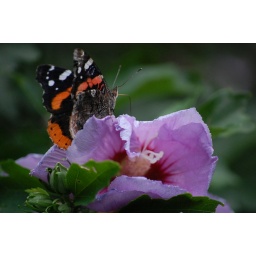
Beautiful butterfly on top of flower in rose of sharon.